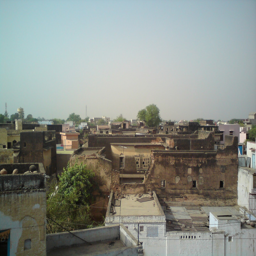
view from the terrace in a village